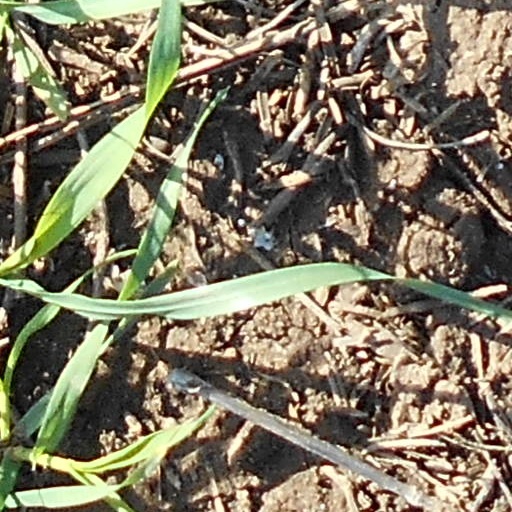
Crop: wheat